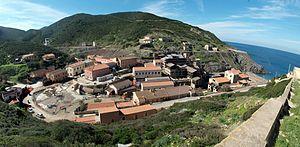
L'Argentiera est le nom d'une frazione située sur le littoral de la commune de Sassari au nord-ouest de la Sardaigne.